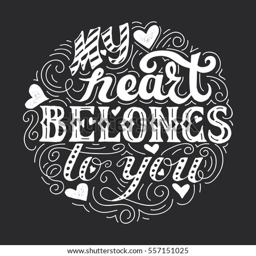
my heart belongs to you .